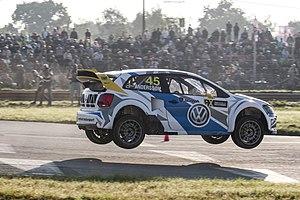
Le circuit de Lohéac est un circuit de sport automobile situé en Ille-et-Vilaine, sur le territoire de la commune éponyme. Outre le circuit de Rallycross, le site comprend une piste de 2,5 km entièrement asphaltée, une piste de Karting, un espace d'évolution 4x4 et offre des parcours de quad.